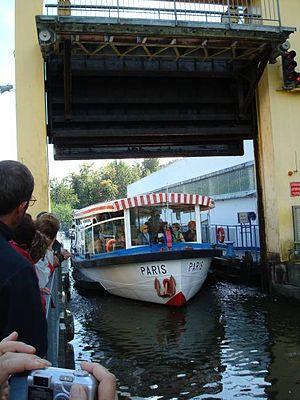
Une écluse est un ouvrage d'art hydraulique implanté dans un canal ou un cours d'eau pour le rendre navigable et permettre aux bateaux de franchir des dénivellations. Certains barrages à pertuis ou écluses visaient aussi à protéger un cours d'eau ou une ville des effets de la marée. L'écluse comprend un sas dans lequel on peut faire varier le niveau de l'eau. Il est isolé des biefs amont et aval par des portes.